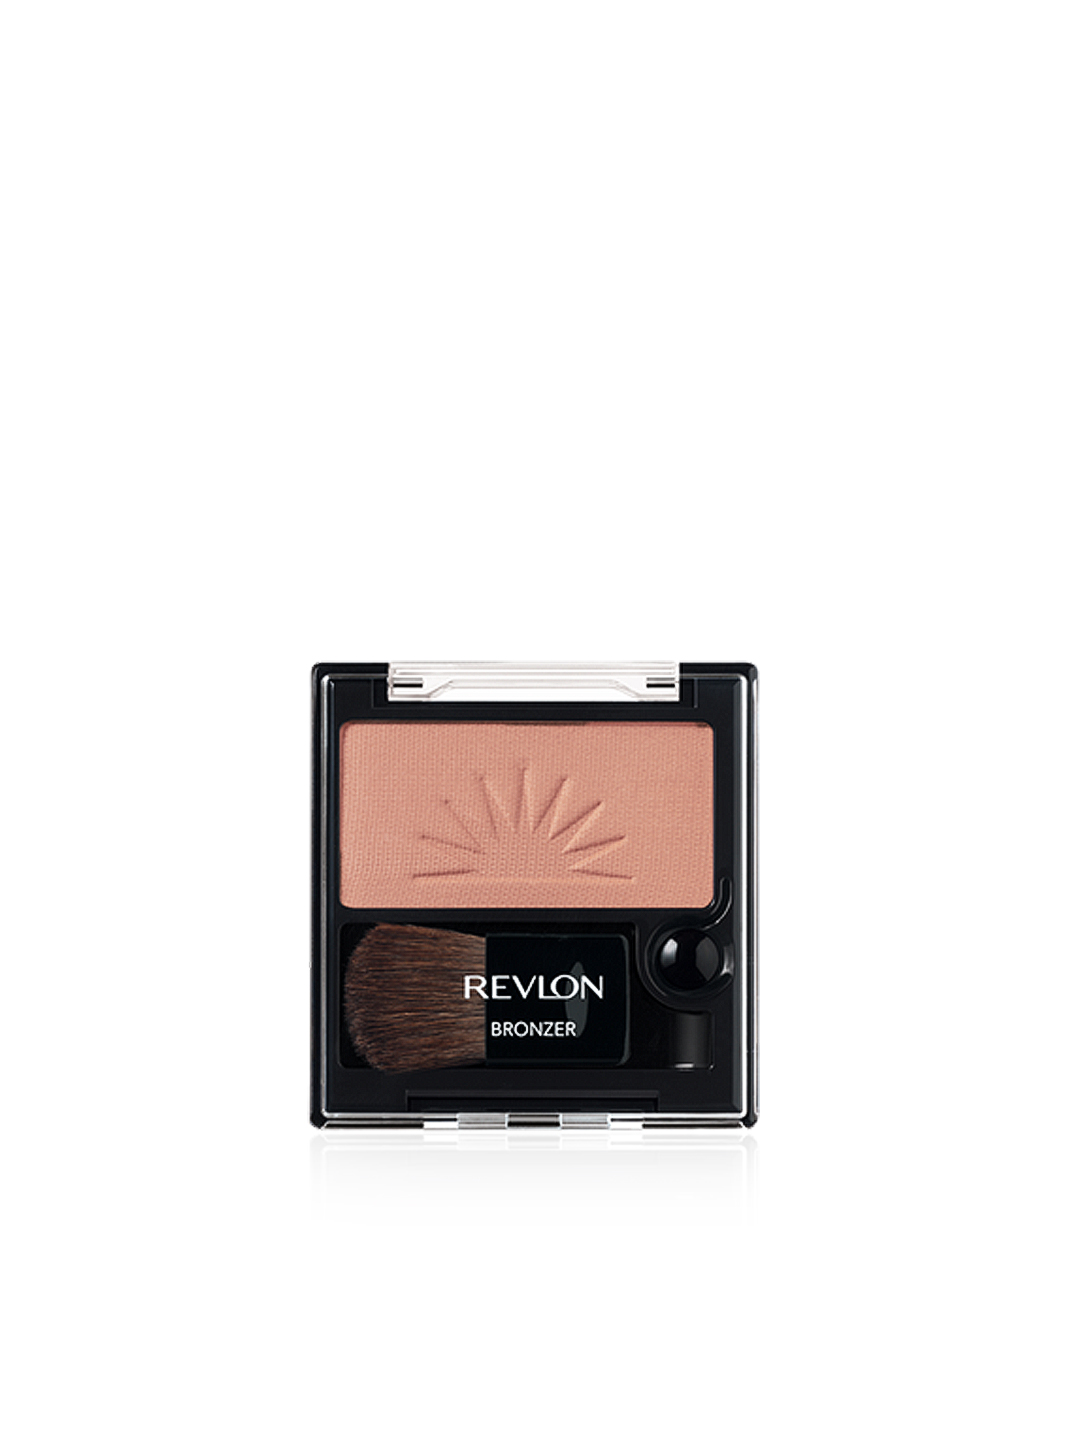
Revlon Everything Rosy Powder Blush 15
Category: Personal Care / Makeup / Highlighter and Blush
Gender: Women
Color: Peach
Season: Spring 2017
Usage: Casual